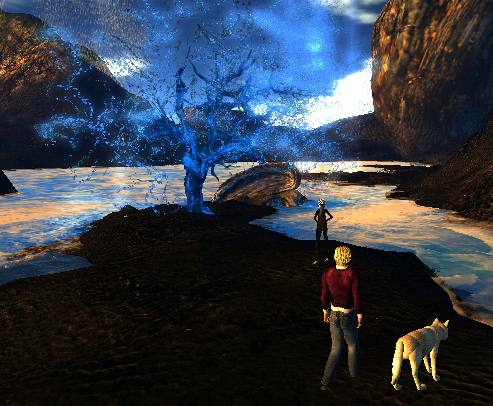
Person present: No